St. Bartholomew's Protestant Episcopal Church and Rectory

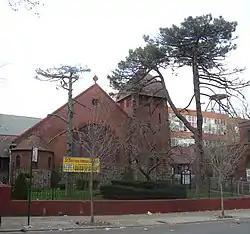
St. Bartholomew's Protestant Episcopal Church, December 2011

St. Bartholomew's Protestant Episcopal Church and Rectory is a historic Episcopal church and rectory located at 1227 Pacific St., east of Bedford Avenue in Crown Heights, Brooklyn, New York, New York. It was built in 1886 in the Romanesque Revival style. It is constructed of brick with stone trim and topped by a slate roof. It features a squat, battered stone tower crowned by an ogival, tiled roof. The two story brick and stone rectory features twin gables and ogival tower.